Nederlandsche Kultuurkamer

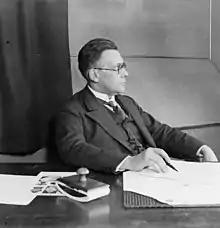
Jan de Vries, leader of the literature guild

In this capacity, the was officially established on 25 November 1941. Operations began two months later, on 22 January 1942. Modelled after the Reich Chamber of Culture, which had been established in Germany in 1933, it was mandated with promoting Dutch culture "in the light of its responsibility towards the national community" while simultaneously regulating and coordinating the cultural professions. Tobie Goedewaagen, a member of the National Socialist Movement in the Netherlands (NSB) who served concurrently as the Secretary General of the and the chamber's first president, described the chamber as necessary to bridge the cultural gap between artists and "the people". This, according to the institutional mandate, would be achieved by eradicating degenerate art and nazifying Dutch society.